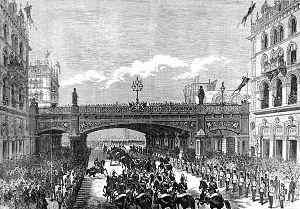
Holborn Viaduct est un pont routier à Londres et le nom de la rue qui le traverse. Il relie Holborn, via Holborn Circus, à Newgate Street, dans le quartier financier de la Cité de Londres, en passant par Farringdon Street et la rivière Fleet souterraine. Le viaduc enjambe la colline escarpée de Holborn et la vallée de la rivière Fleet. L'arpenteur de la ville, William Haywood, était l'architecte et l'ingénieur était Rowland Mason Ordish.
Rowland Mason Ordish était un ingénieur civil anglais né à Melbourne, South Derbyshire le 11 avril 1824, et mort à Londres le 12 septembre 1886.